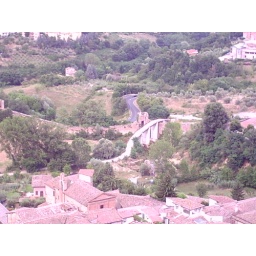
A bridge going over Siena's medieval wall surrounding the city. One of the few ways to out of the city.